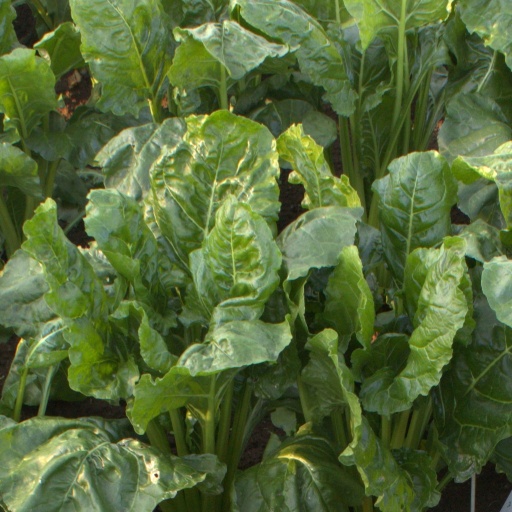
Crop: sugar beet